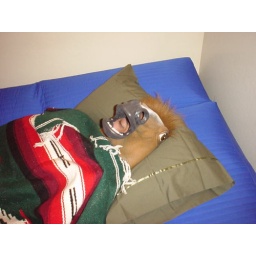
A horse in a bed